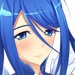
Portrait style: Anime Portrait